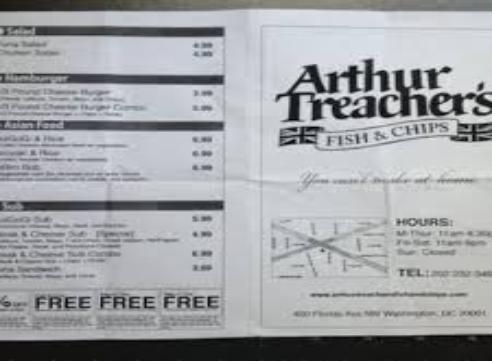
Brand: Arthur Treacher's Fish & Chips
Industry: Food